Uhrenmuseum Beyer

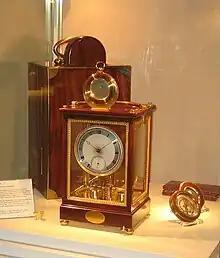
Uhrenmuseum Beyer: Pendule Sympathique, made ca. 1795, by Abraham-Louis Breguet, Paris

The Uhrenmuseum Beyer (Beyer Watch and Clock Museum) is a horology museum at the Bahnhofstrasse 31, Zürich, Switzerland. It is affiliated with Beyer Watches & Jewellery, a watch retailer and family business.